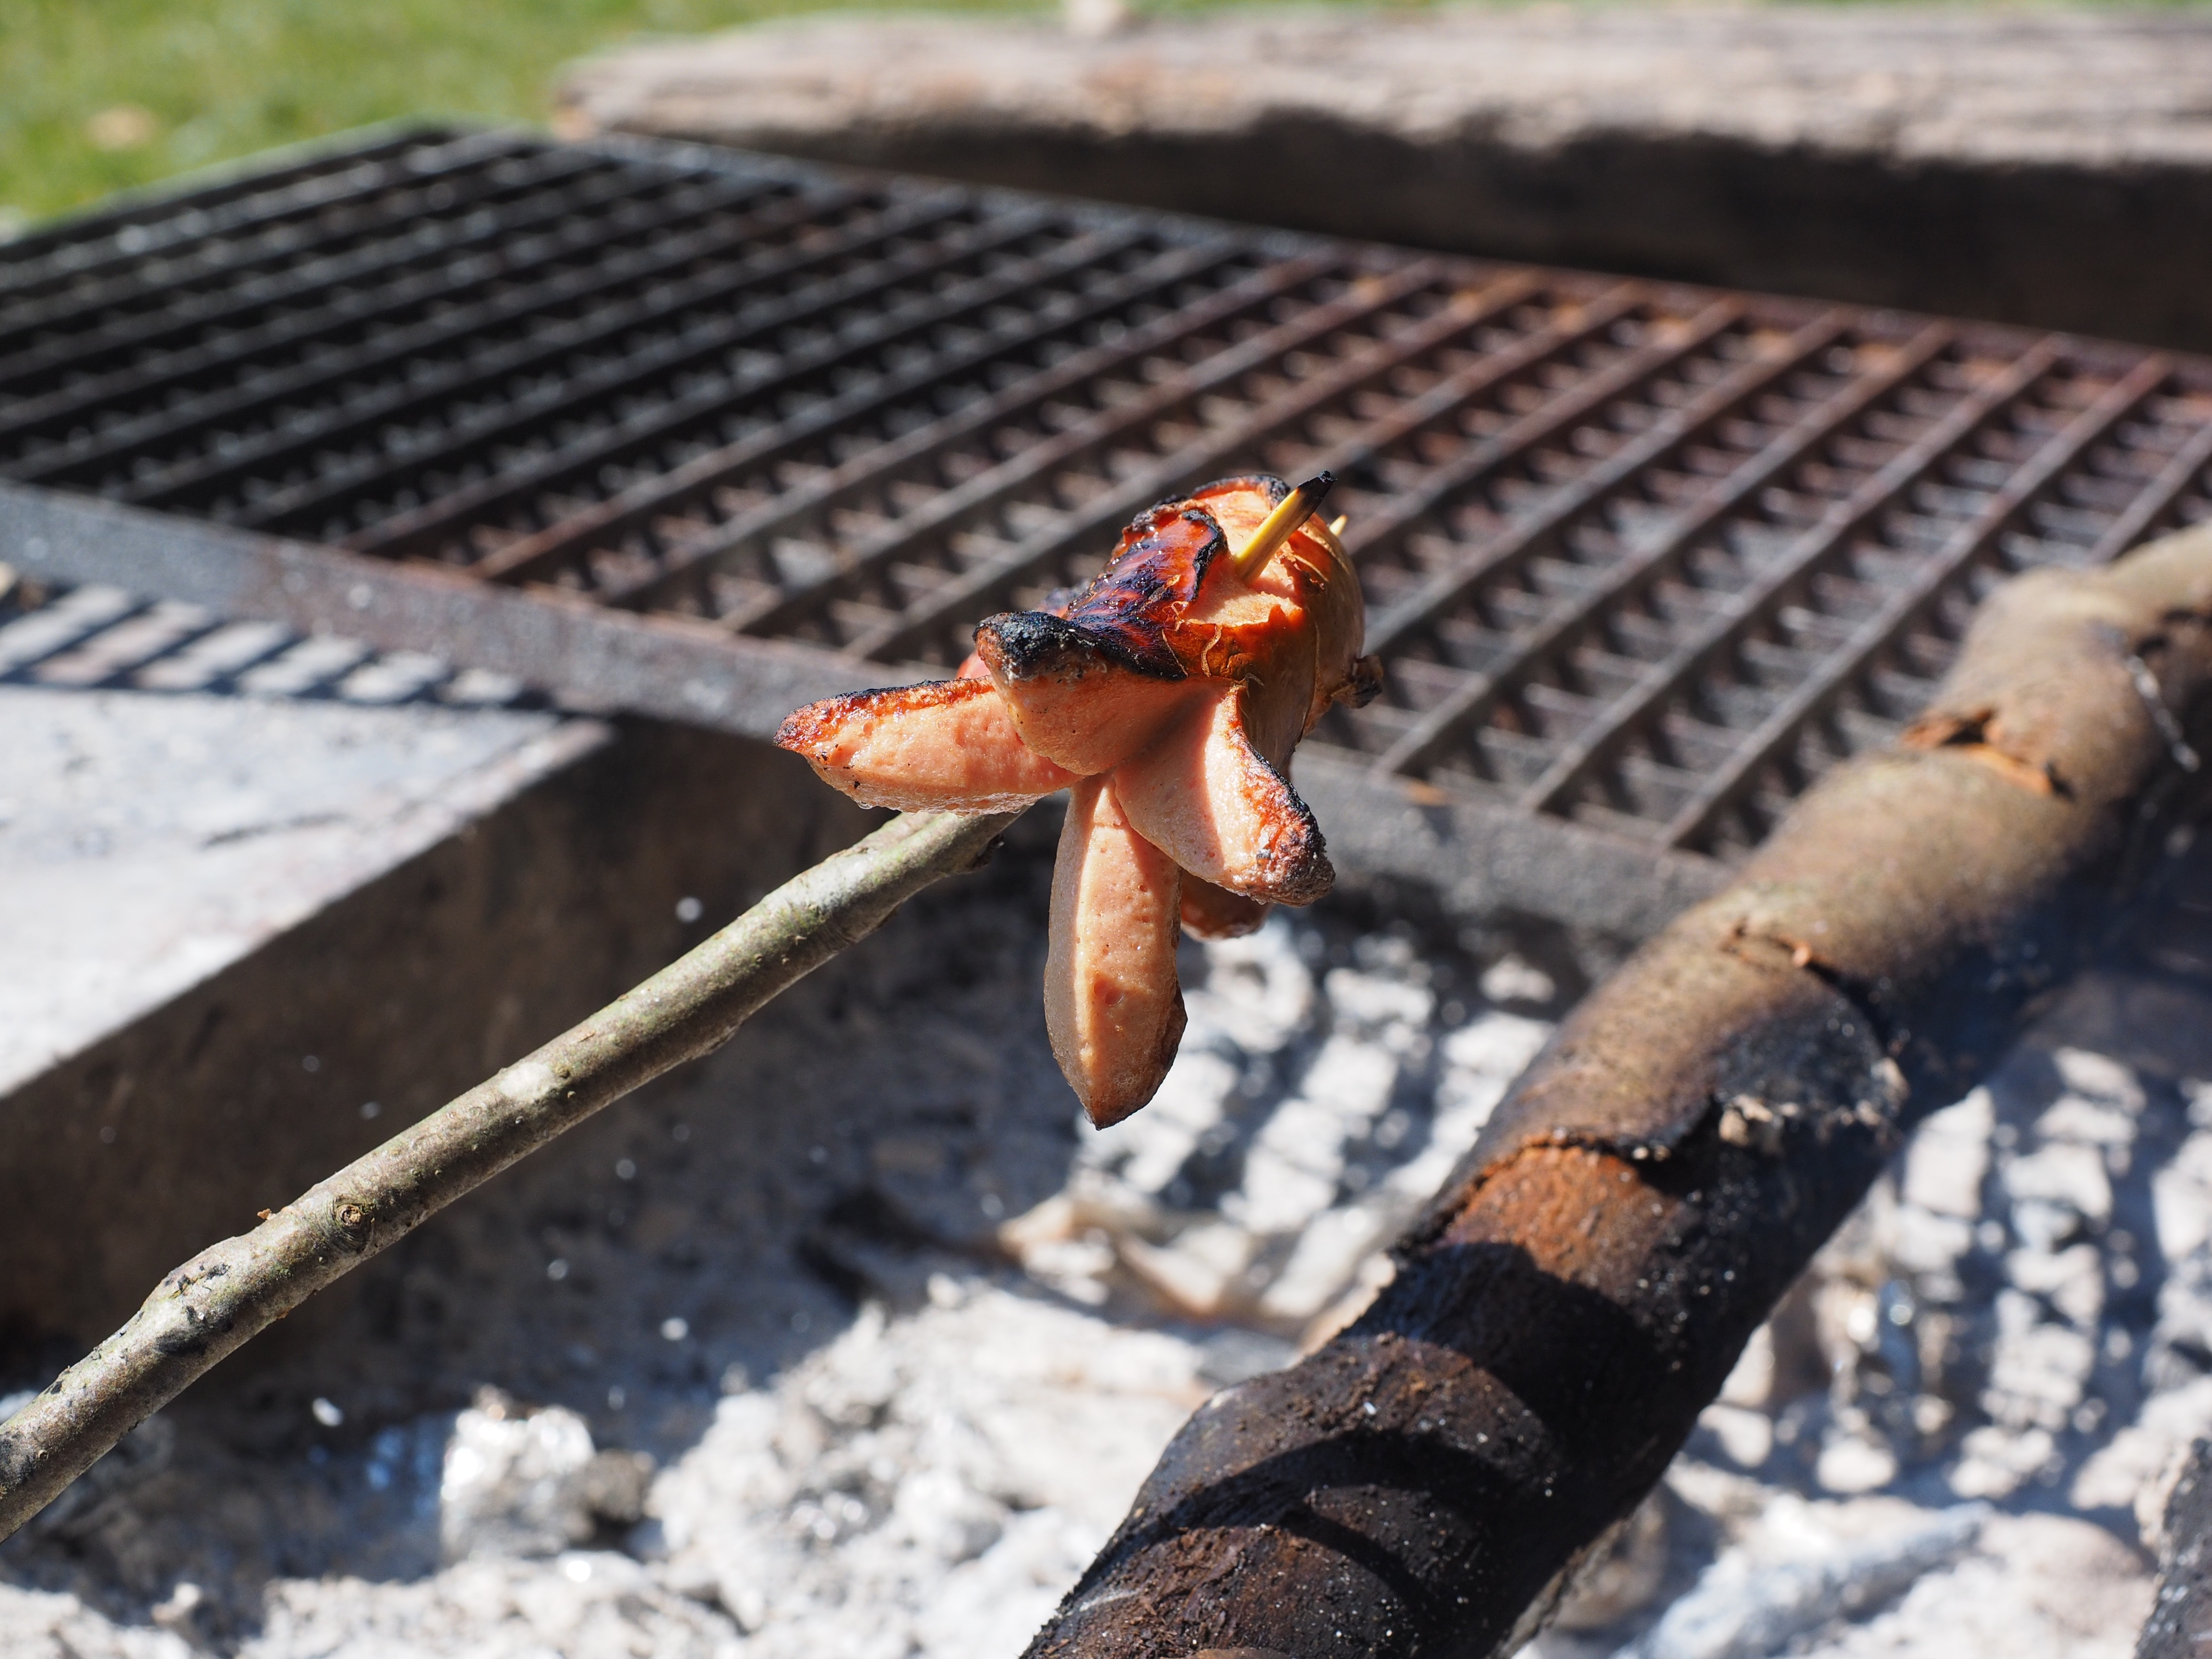
wood, track, red, fire, eat, meat, barbecue, delicious, heat, grill, sausage, fry, bratwurst, embers, grilling, grill sausage, sizzle